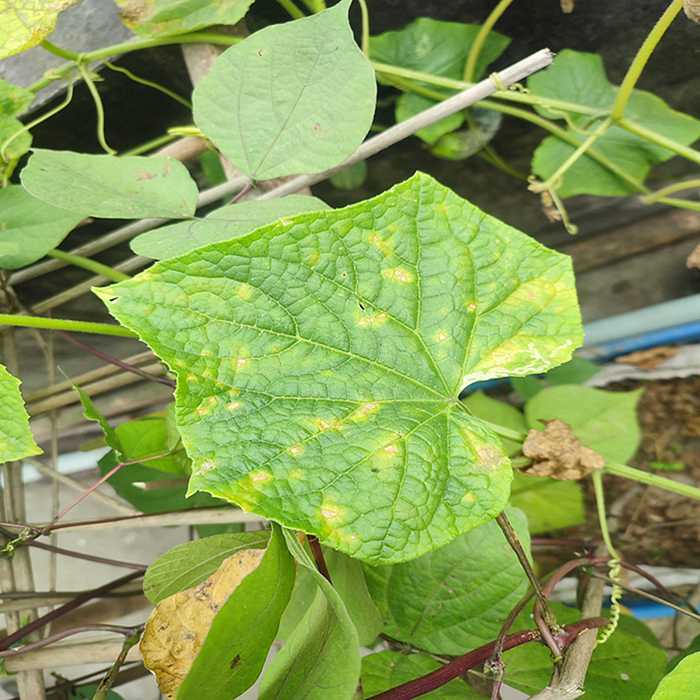
Plant: Cucumber
Label: Downy mildew